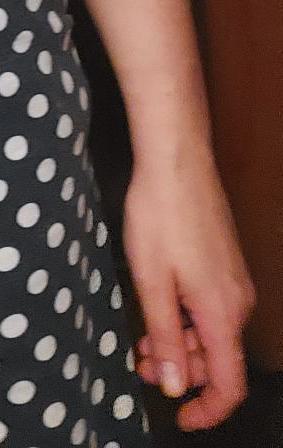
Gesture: no_gesture